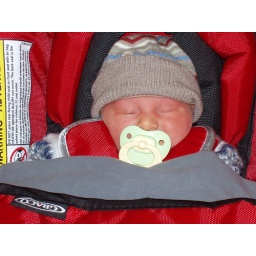
Aidan in his car seat